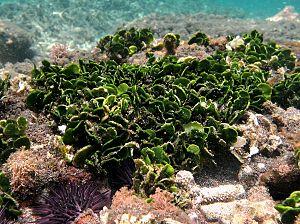
L'algue Halimeda tuna à la Réunion.
L'île de La Réunion est un département d'outre-mer français situé dans le sud-ouest de l'océan Indien.
Halimeda est un genre parmi les algues vertes de la famille des Halimedaceae.